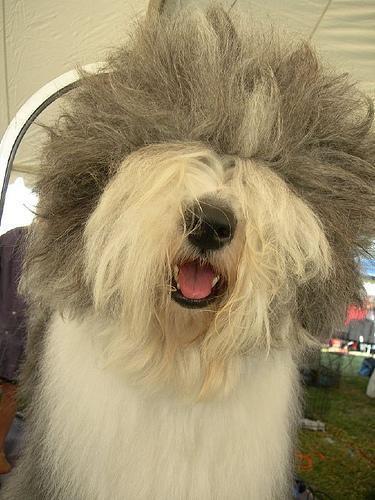
Old_English_sheepdog